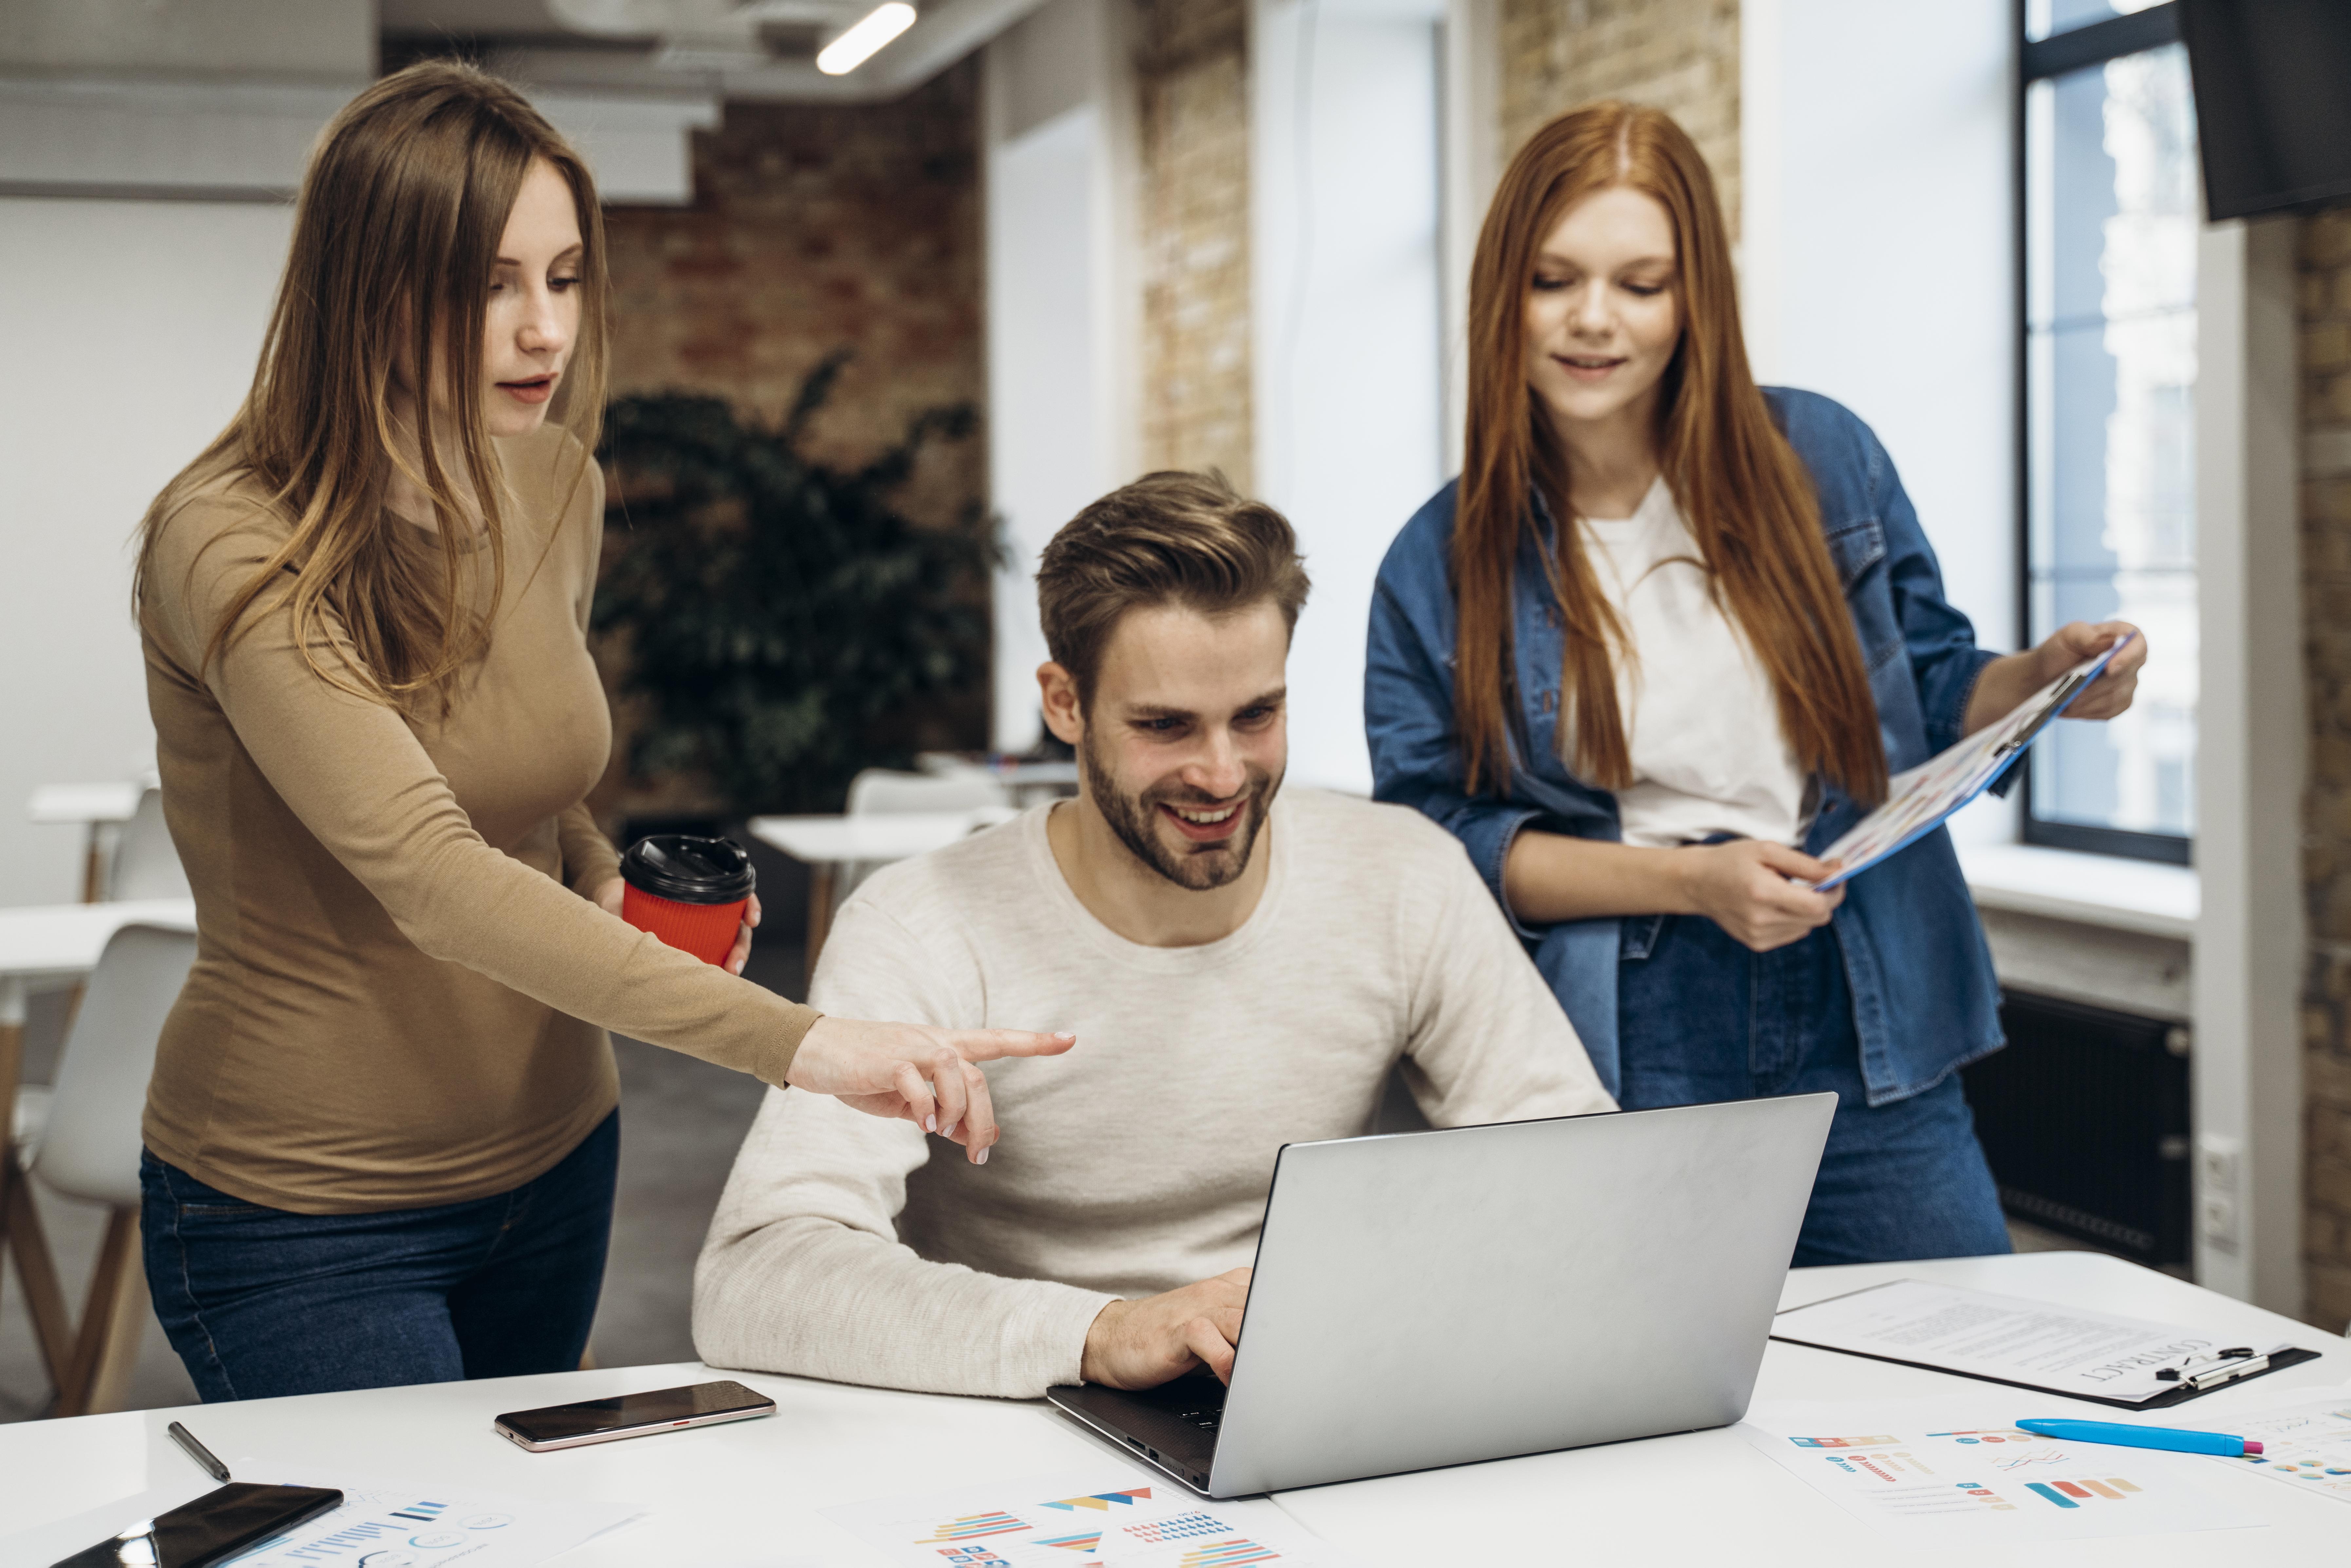
seo, office, woman, people, working, agency, business, project, electronic device, interaction, sitting, gadget, white collar worker, job, furniture, technology, meeting, learning, comfort, laptop, communication device, sharing, computer, student, conversation, management, office equipment, personal computer, output device, desk, collaboration, hearing, customer, happiness, office supplies, businessperson, computer hardware, chair, portable communications device, company, peripheral, software engineering, course, computer desk, education, display device